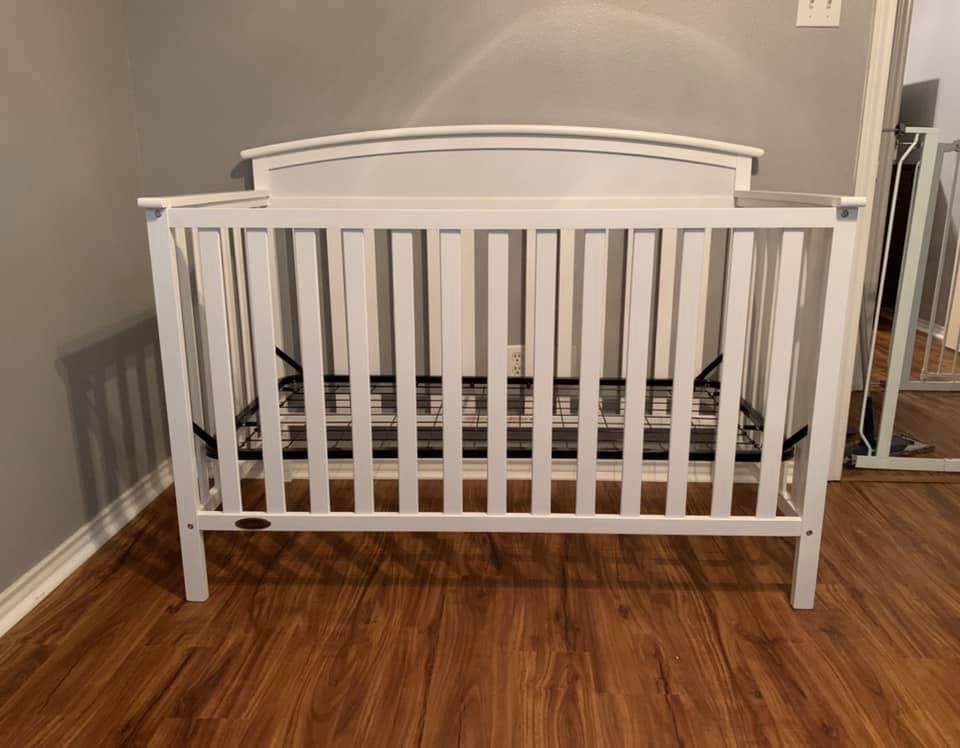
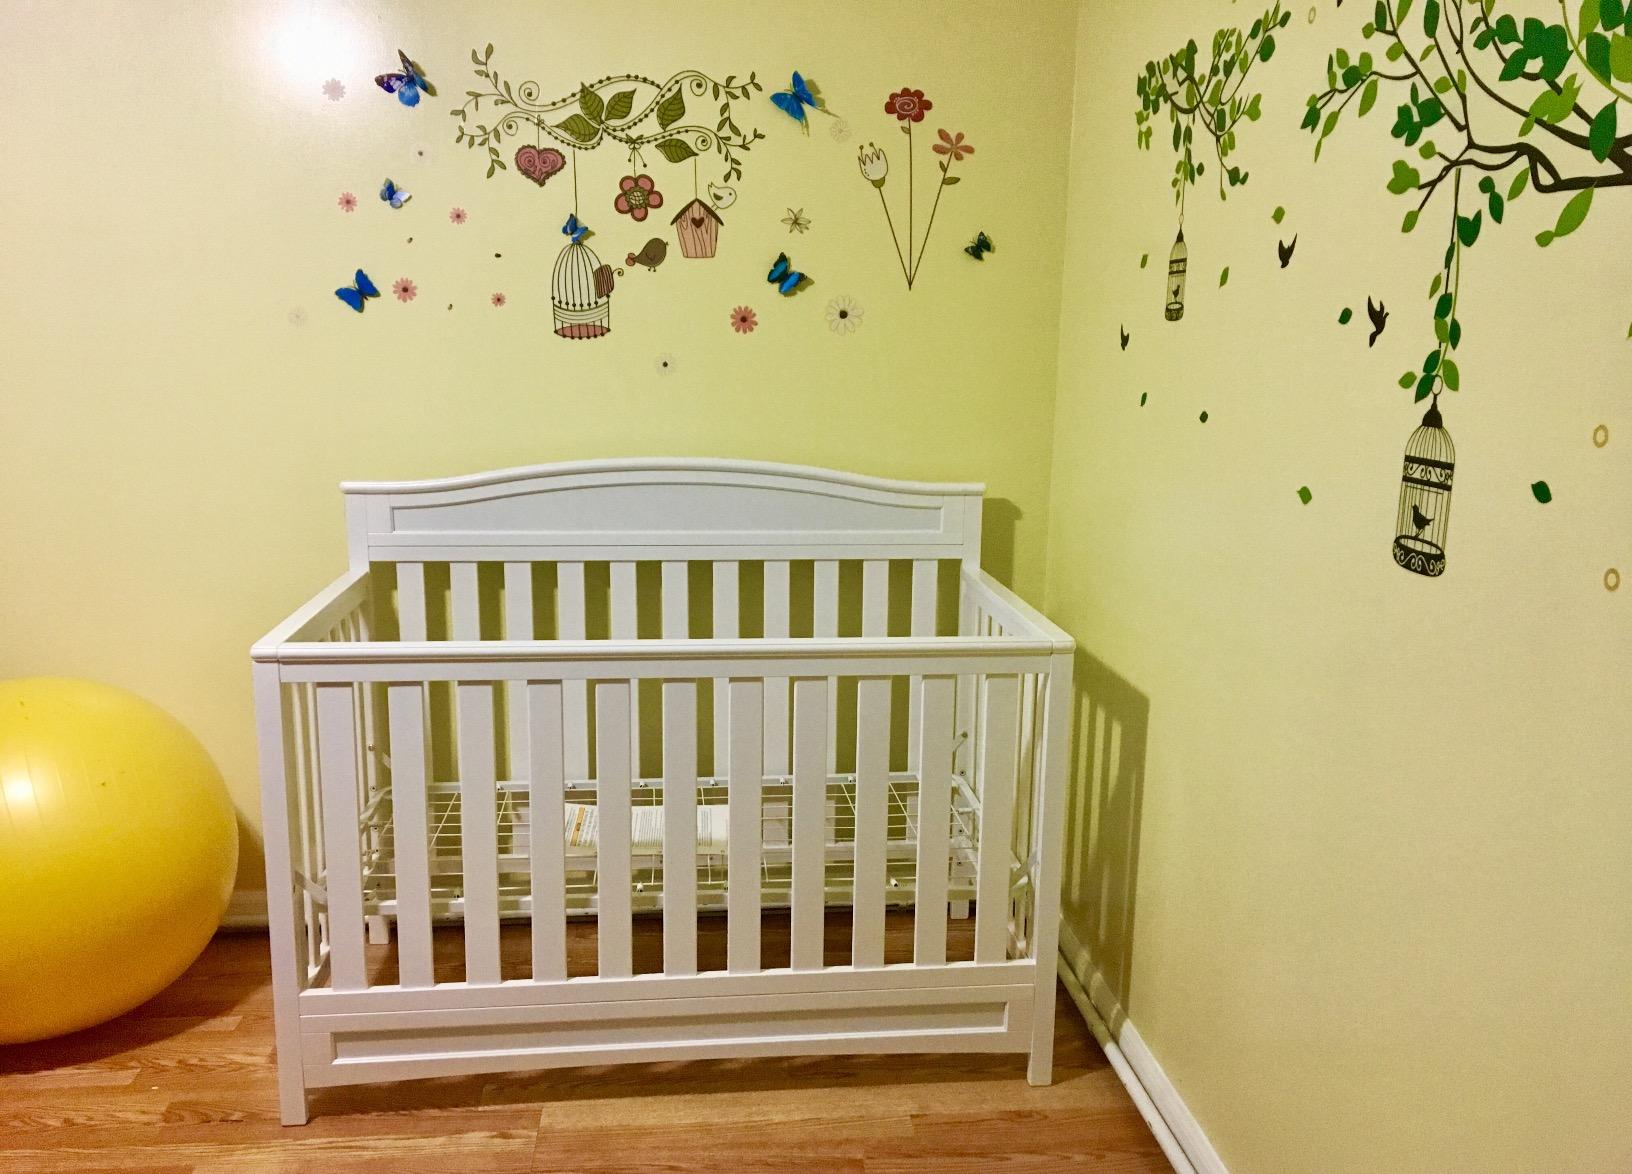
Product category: products_crib
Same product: no